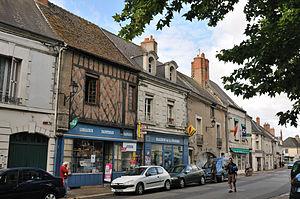
Grande Rue près de la place de l'Église, Onzain, Loir-et-Cher, France
Onzain est une ancienne commune française située dans le département de Loir-et-Cher, en région Centre-Val de Loire.